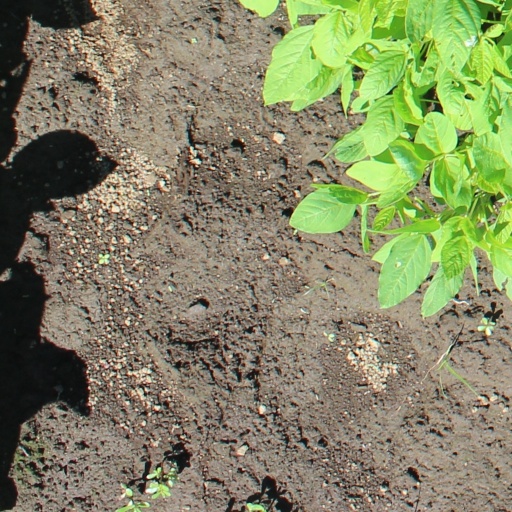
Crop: soybean